Minorite Chronicle of Buda

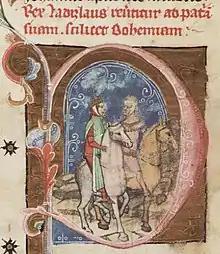
Wenceslaus leaves Hungary (from the "Illuminated Chronicle")

According to Kristó, this chronicler was already adult during the reign of Ladislaus IV. His entire narrative regarding his rule is permeated by his personal anger and hatred. He completely ignored the writing of his contemporary Simon of Kéza, who glorified Ladislaus. He describes the misery of the country with plastic pictures. He is also the first author of the 14th-century chronicle composition, who uses the phrase ""barones"" (i.e. powerful lords). Kristó considered the chronicler perhaps had some connection with the Borsa clan; he highlights the merits of only one person, Roland Borsa, when describing the Battle of Lake Hód. By mentioning the Cuman assassins of Ladislaus IV, he also tries to divert suspicion from James Borsa. Regarding Andrew III, the chronicler does not hide his high-born origin. While several historians considered that the attitude against Ladislaus proves the author's pro-Angevin position, Kristó argued in favor of his anti-Angevin standpoint, because the Angevins emphasized Andrew's illegitimate origin. The author also claims that Pope Boniface VIII sent papal legates to Hungary in order to support the Angevin, already during the lifetime of Andrew III. He completed his work, when Charles was already considered the only remaining serious claimant to the throne (1308). The chronicler emphasizes the legitimacy of Andrew III against the claim of the Capetian House of Anjou (Charles Martel, then his son Charles [Robert]). When he first mentions the latter, he refers disparagingly to the future king as a "certain boy of eleven years, named Charles". He frequently reminds of Charles' age of minority too. He even fails to mention the child's rapid coronation in 1301. The chronicler also lists the failures of the papal legates who were sent to Hungary in order to support Charles' claim. After 1304 or 1305, when Charles increasingly overcame his rivals, the author keeps quiet about his successes.